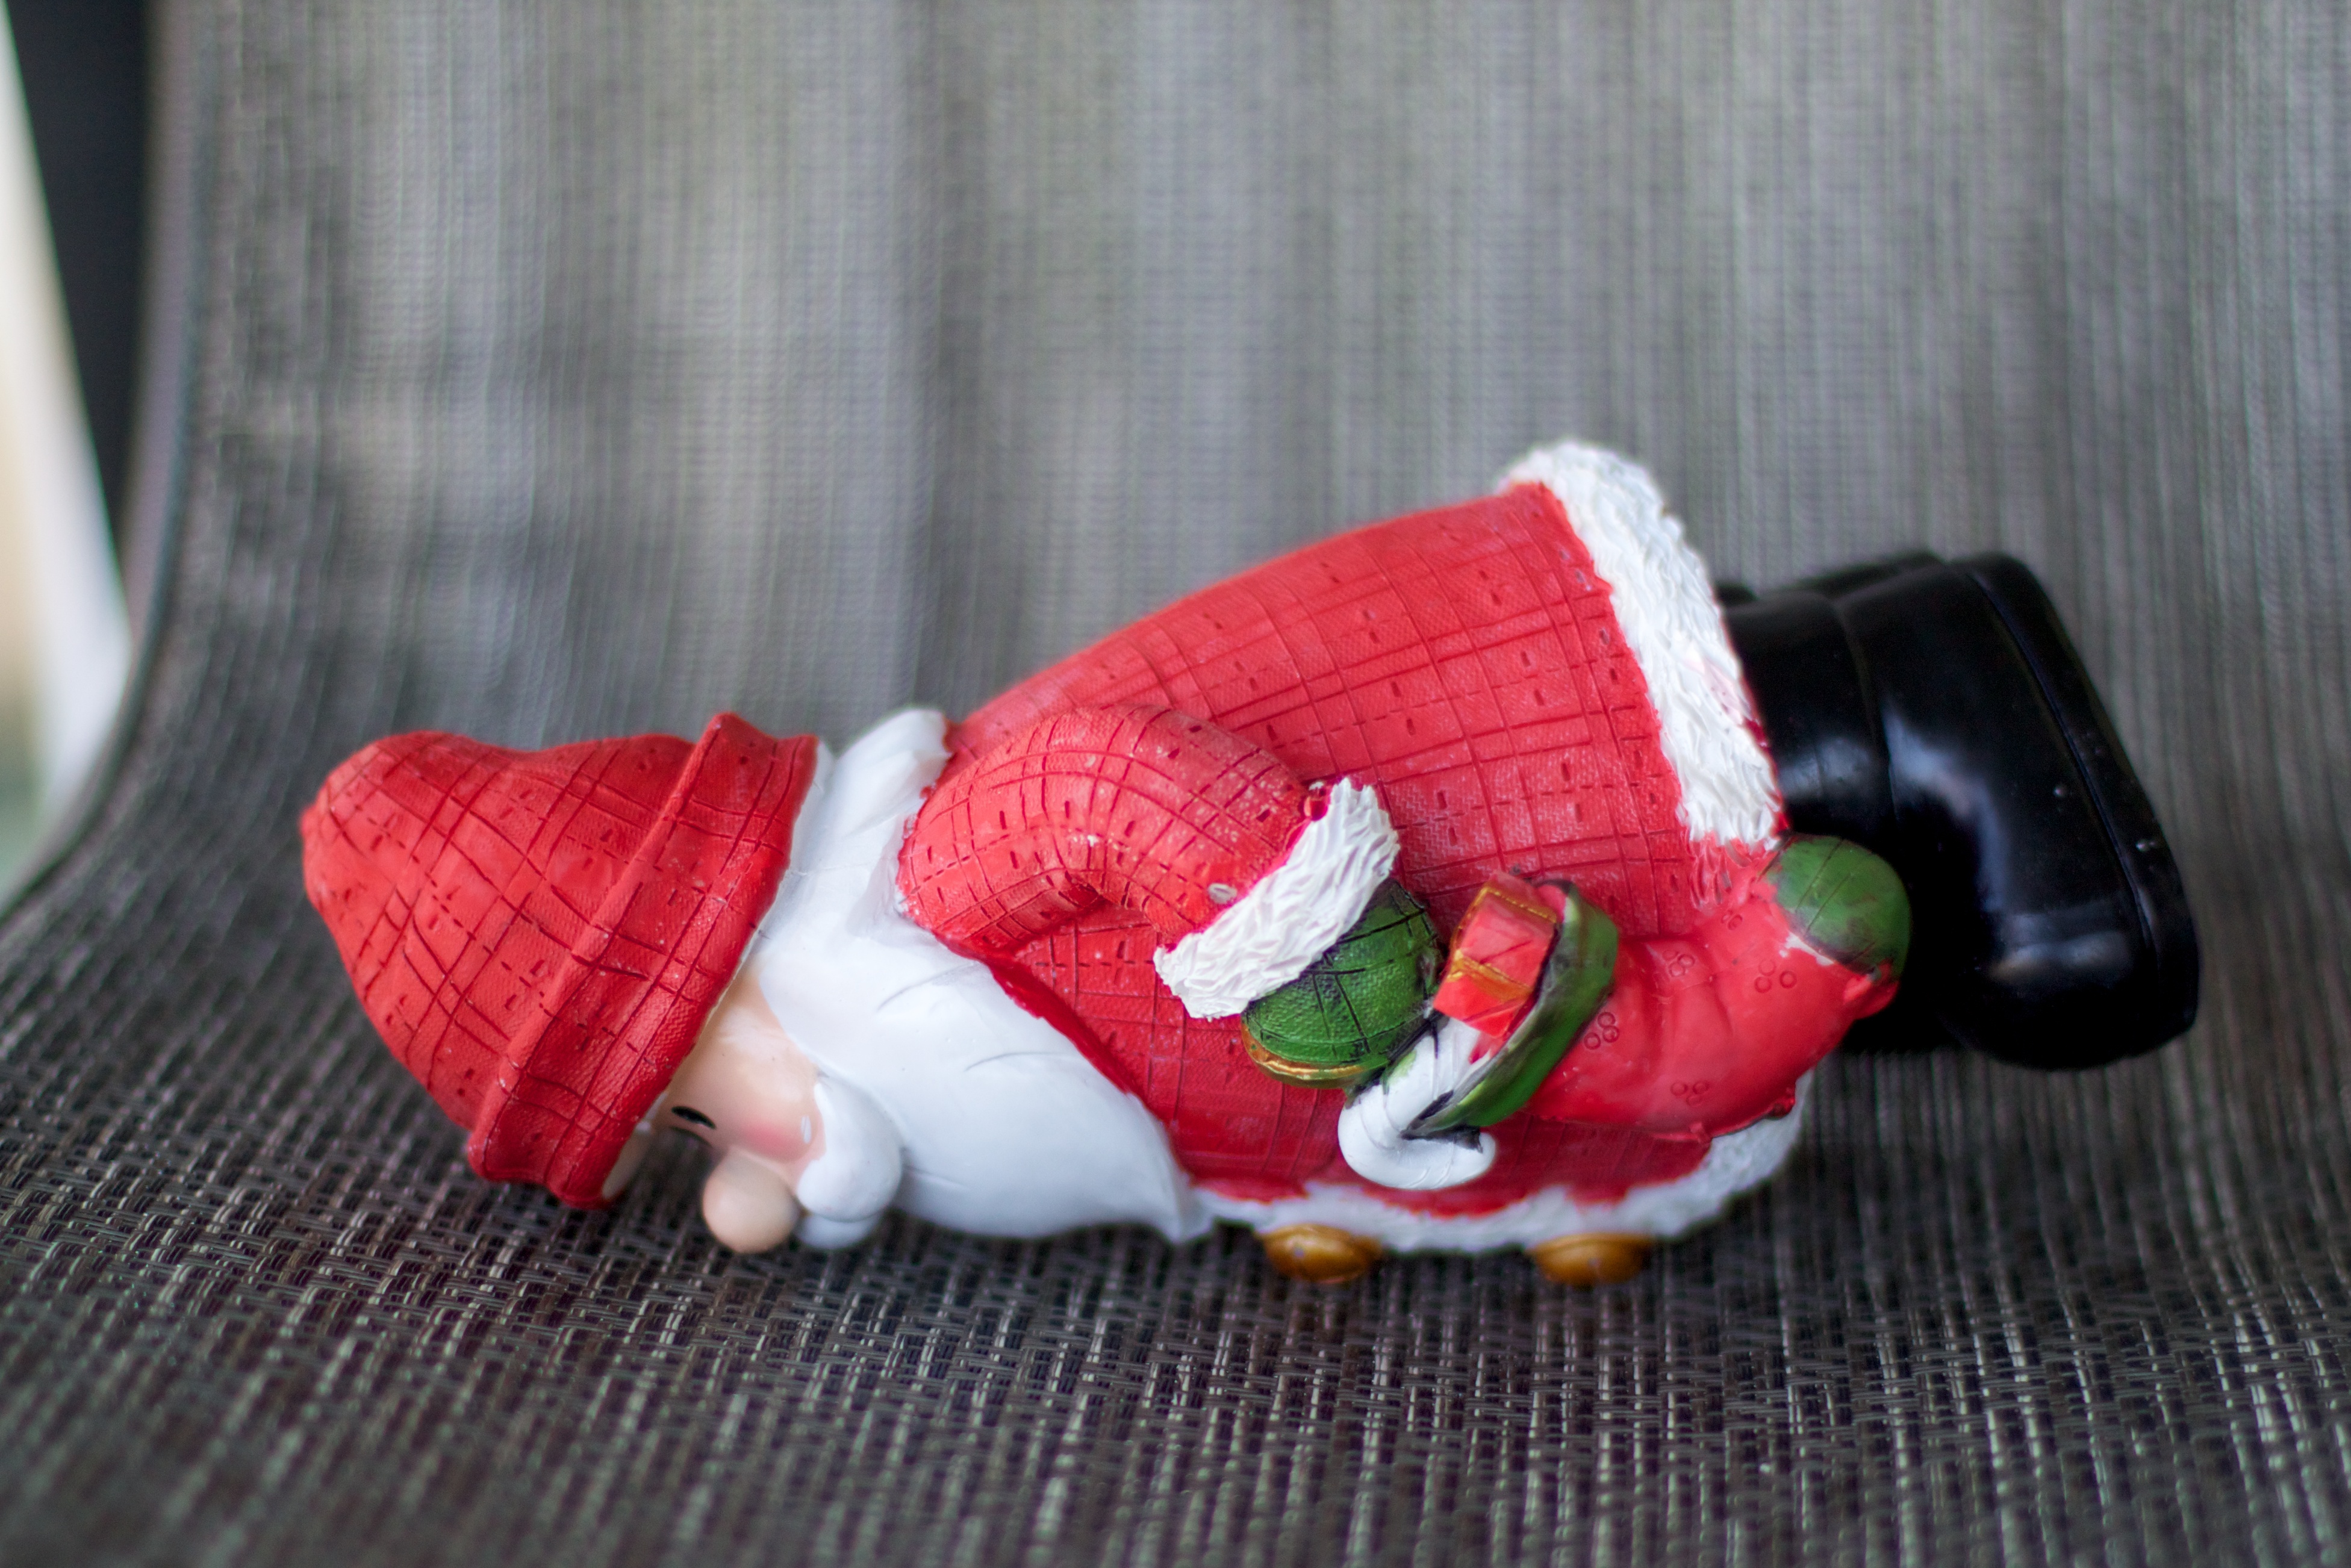
hand, shoe, flower, finger, red, textile, art, footwear, 2011365, fashion accessory